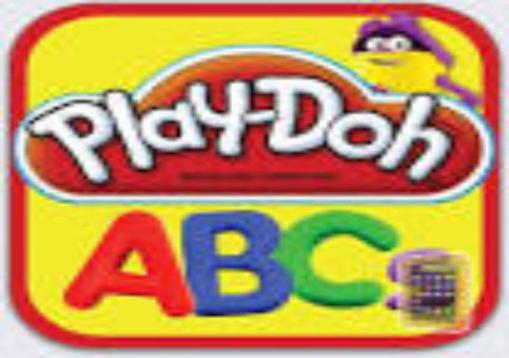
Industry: Leisure